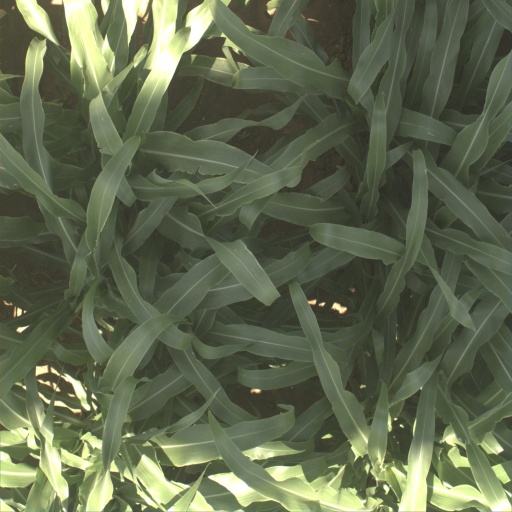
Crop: sorghum